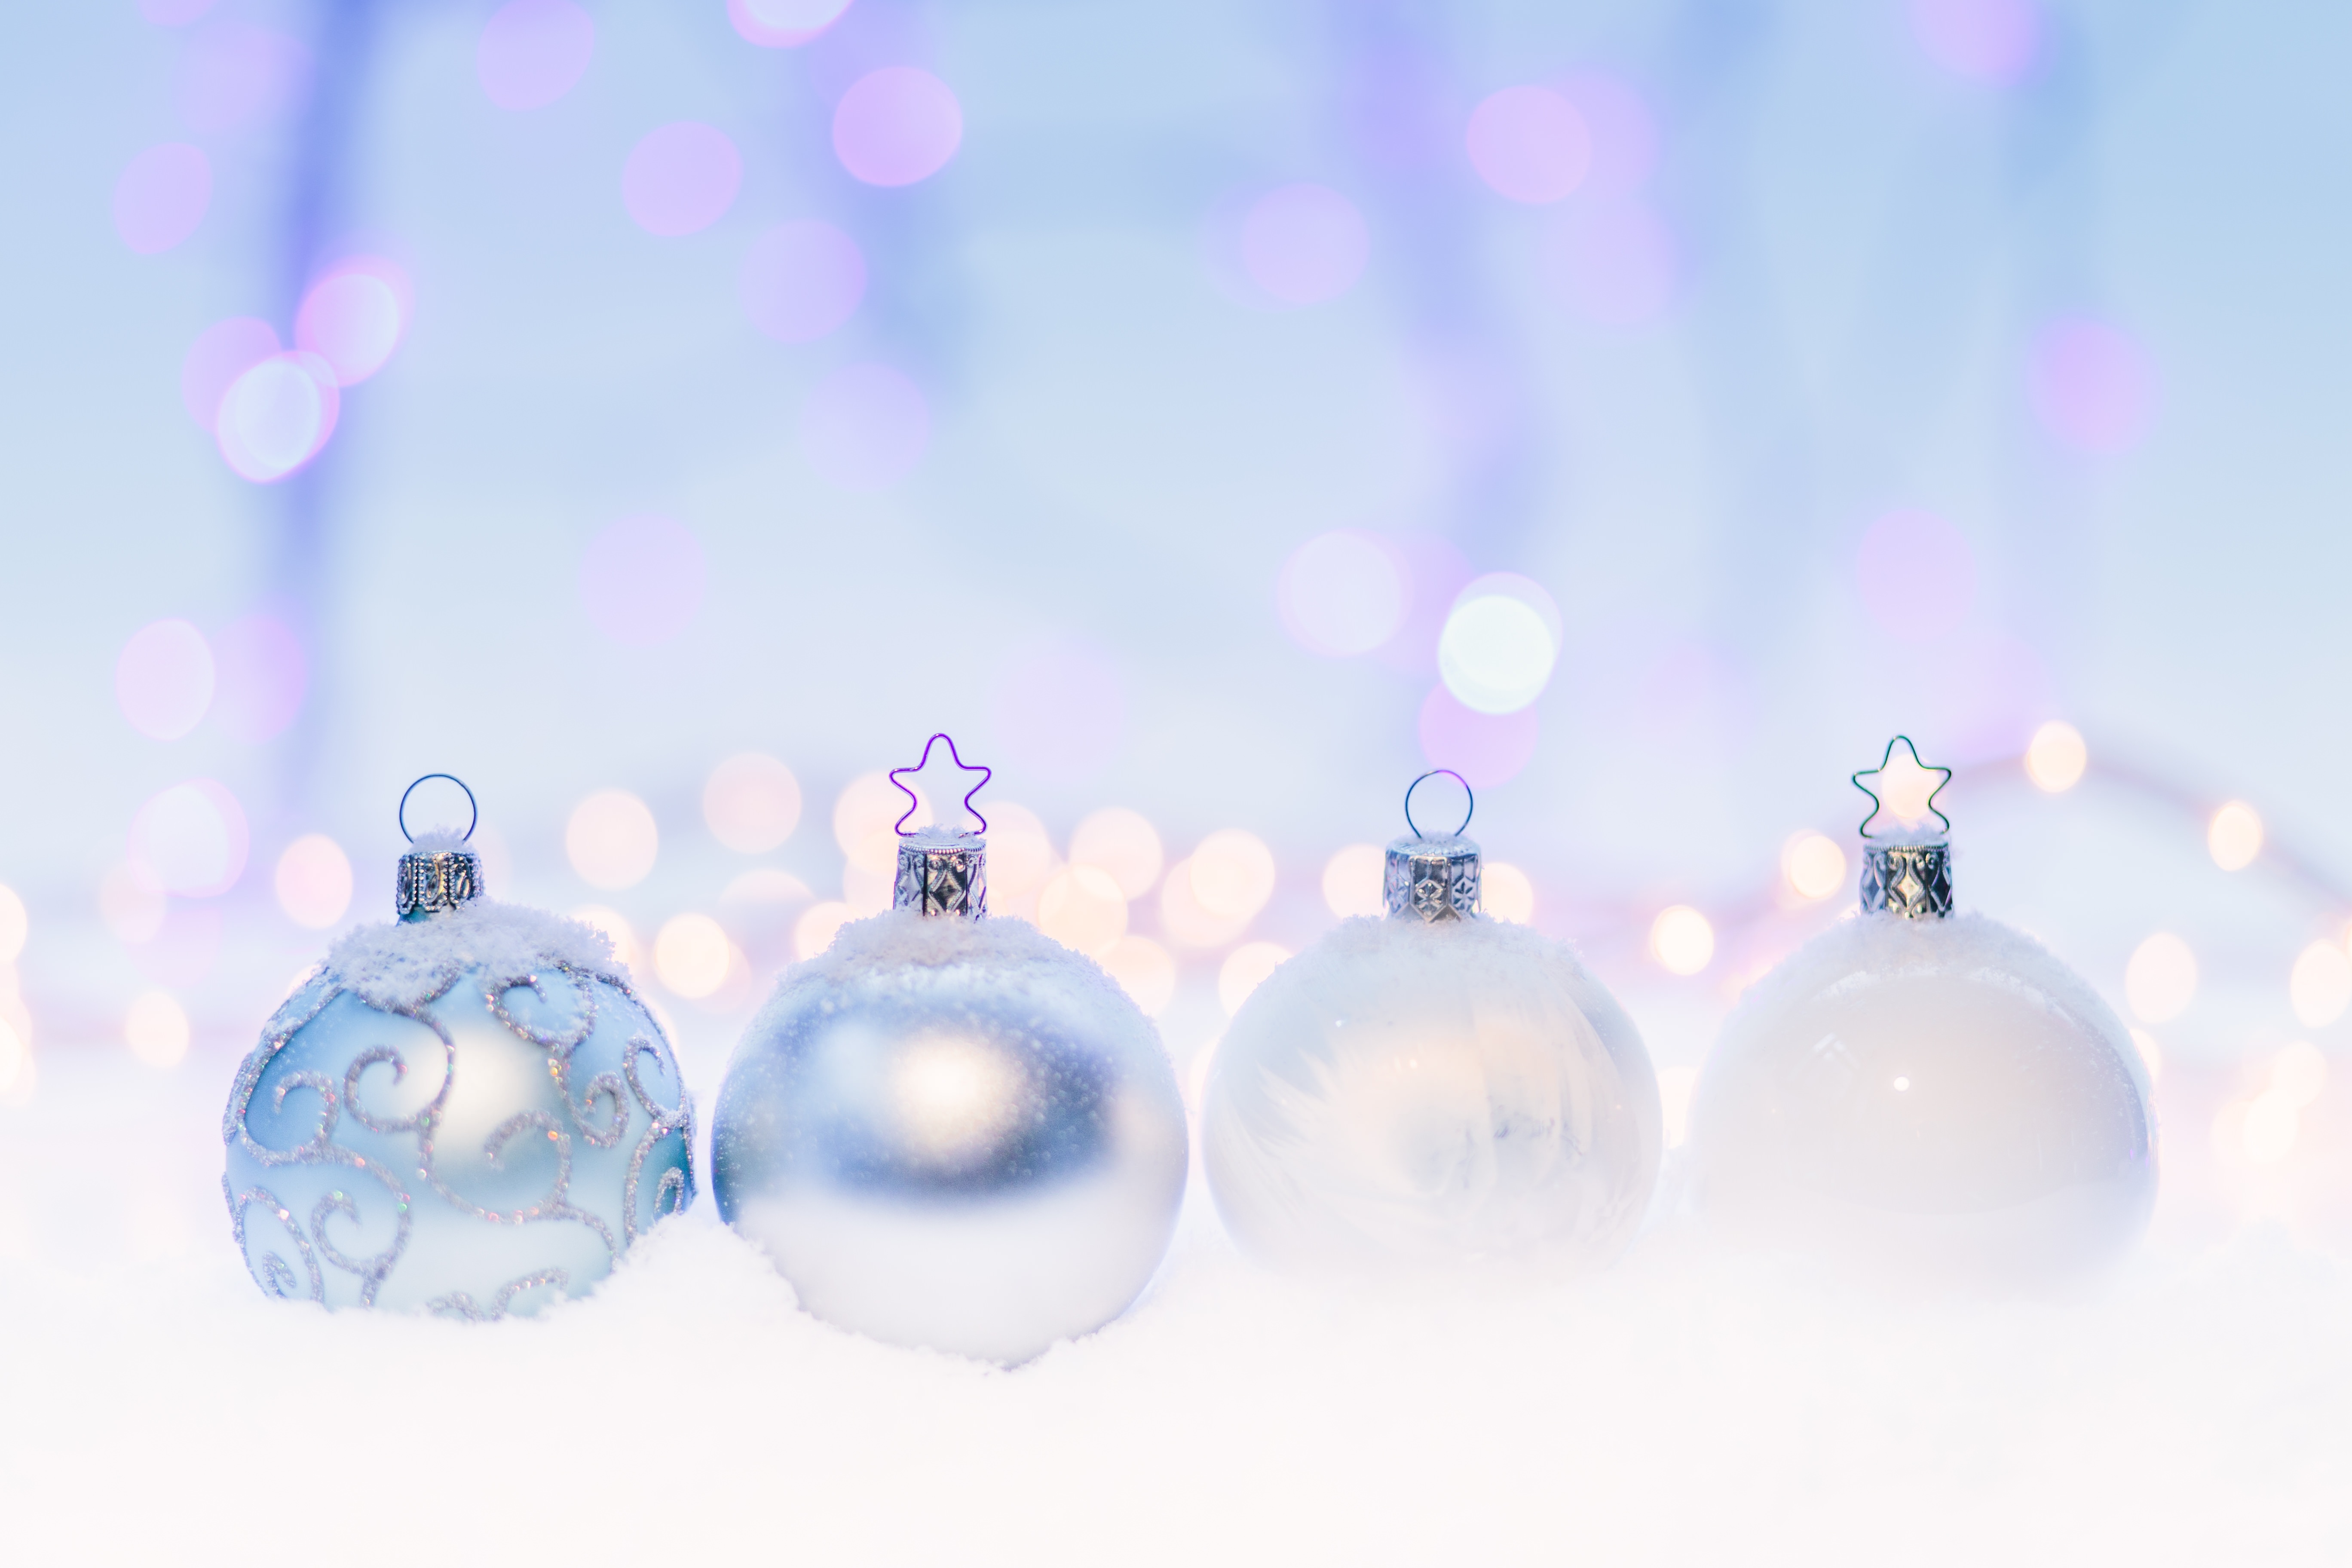
winter, petal, blue, christmas, christmas decoration, jewellery, christmas balls, christmas decorations, fashion accessory